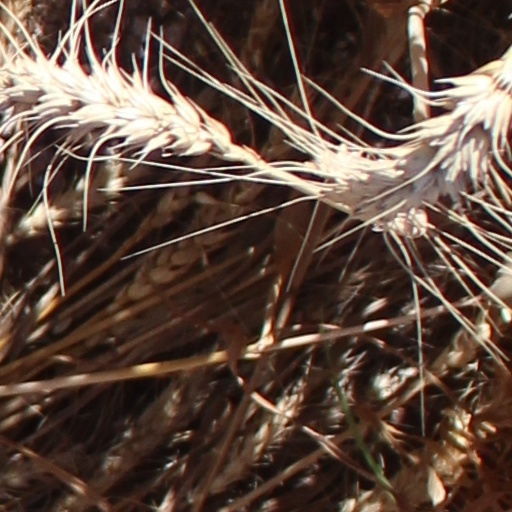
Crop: wheat